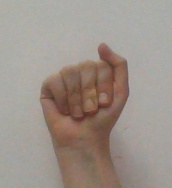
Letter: saad